Sherman Hemsley

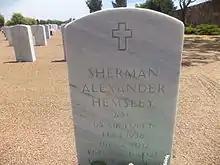
Hemsley grave marker at Fort Bliss National Cemetery in El Paso Texas, 2016.

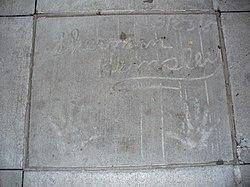
Hemsley's handprints in front of Hollywood Hills Amphitheater at Walt Disney World's Disney's Hollywood Studios theme park, 2007.

On August 28, 2012, an El Paso news anchor interviewed Enchinton, who said that Hemsley never mentioned any relatives. "Some people come out of the woodworkthey think Sherman, they think money", Enchinton said. "But the fact is that I did not know Sherman when he was in the limelight. I met them when they [Hemsley and Johnston] came running from Los Angeles with not one penny, when there was nothing but struggle."